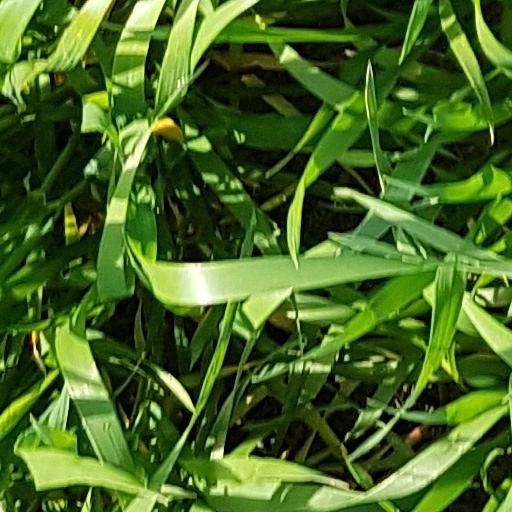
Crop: wheat